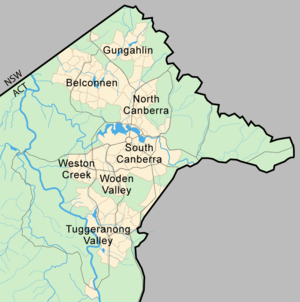
Canberra / Geografi
Canberras beliggenhed i ACT. Canberras vigtigste byområder er vist med gult: Canberra Central (North Canberra og South Canberra), Woden Valley, Belconnen, Weston Creek, Tuggeranong og Gungahlin.
Canberra er Australiens hovedstad med 410.301 indbyggere. Byen er den eneste større by i Australien, som ikke ligger ved kysten. Den er beliggende i den nordlige del af hovedstadsterritoriet Australian Capital Territory, 280 km sydvest for Sydney og 660 km nordøst for Melbourne.